2018 United States state legislative elections

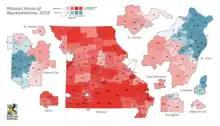
2018 Missouri House of Representatives elections

All of the seats of the Minnesota House of Representatives were up for election in 2018; the Republican-controlled Minnesota Senate did not hold regularly scheduled elections in 2018. Democrats won control of the House of Representatives, making Minnesota the only state in the country where each major party controlled one state legislative chamber.